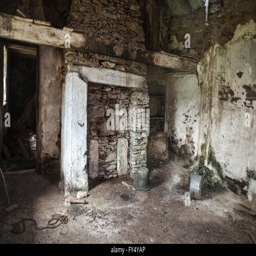
ruins of an old kitchen in a derelict house .